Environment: real
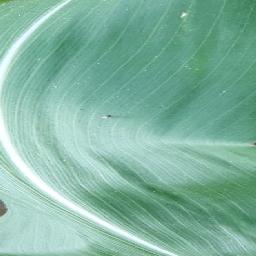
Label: healthy